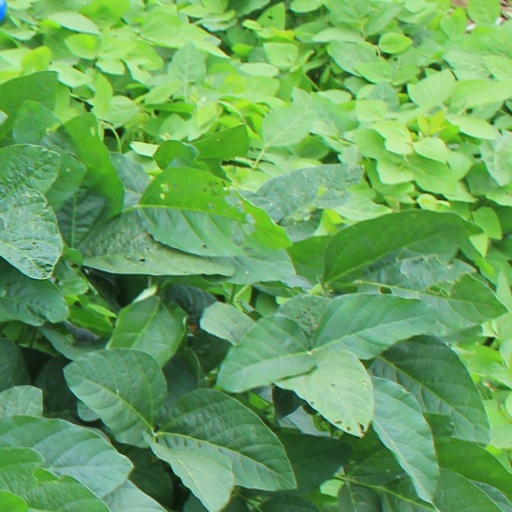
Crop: soybean